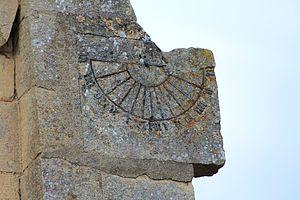
Cadran solaire de l'église Saint-Gervais de Percy-en-Auge (Calvados)
Percy-en-Auge est une ancienne commune française située dans le département du Calvados en région Normandie, peuplée de 237 habitants.